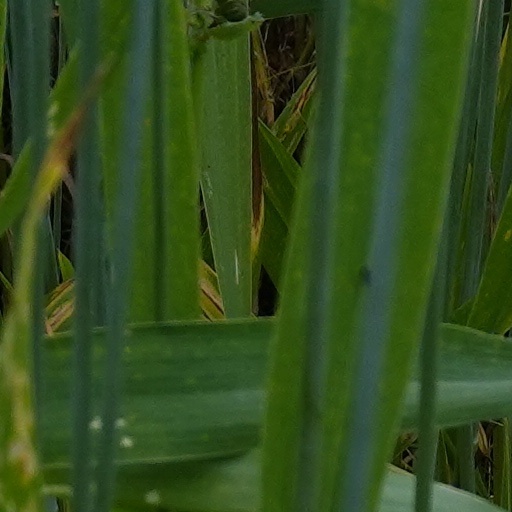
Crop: wheat